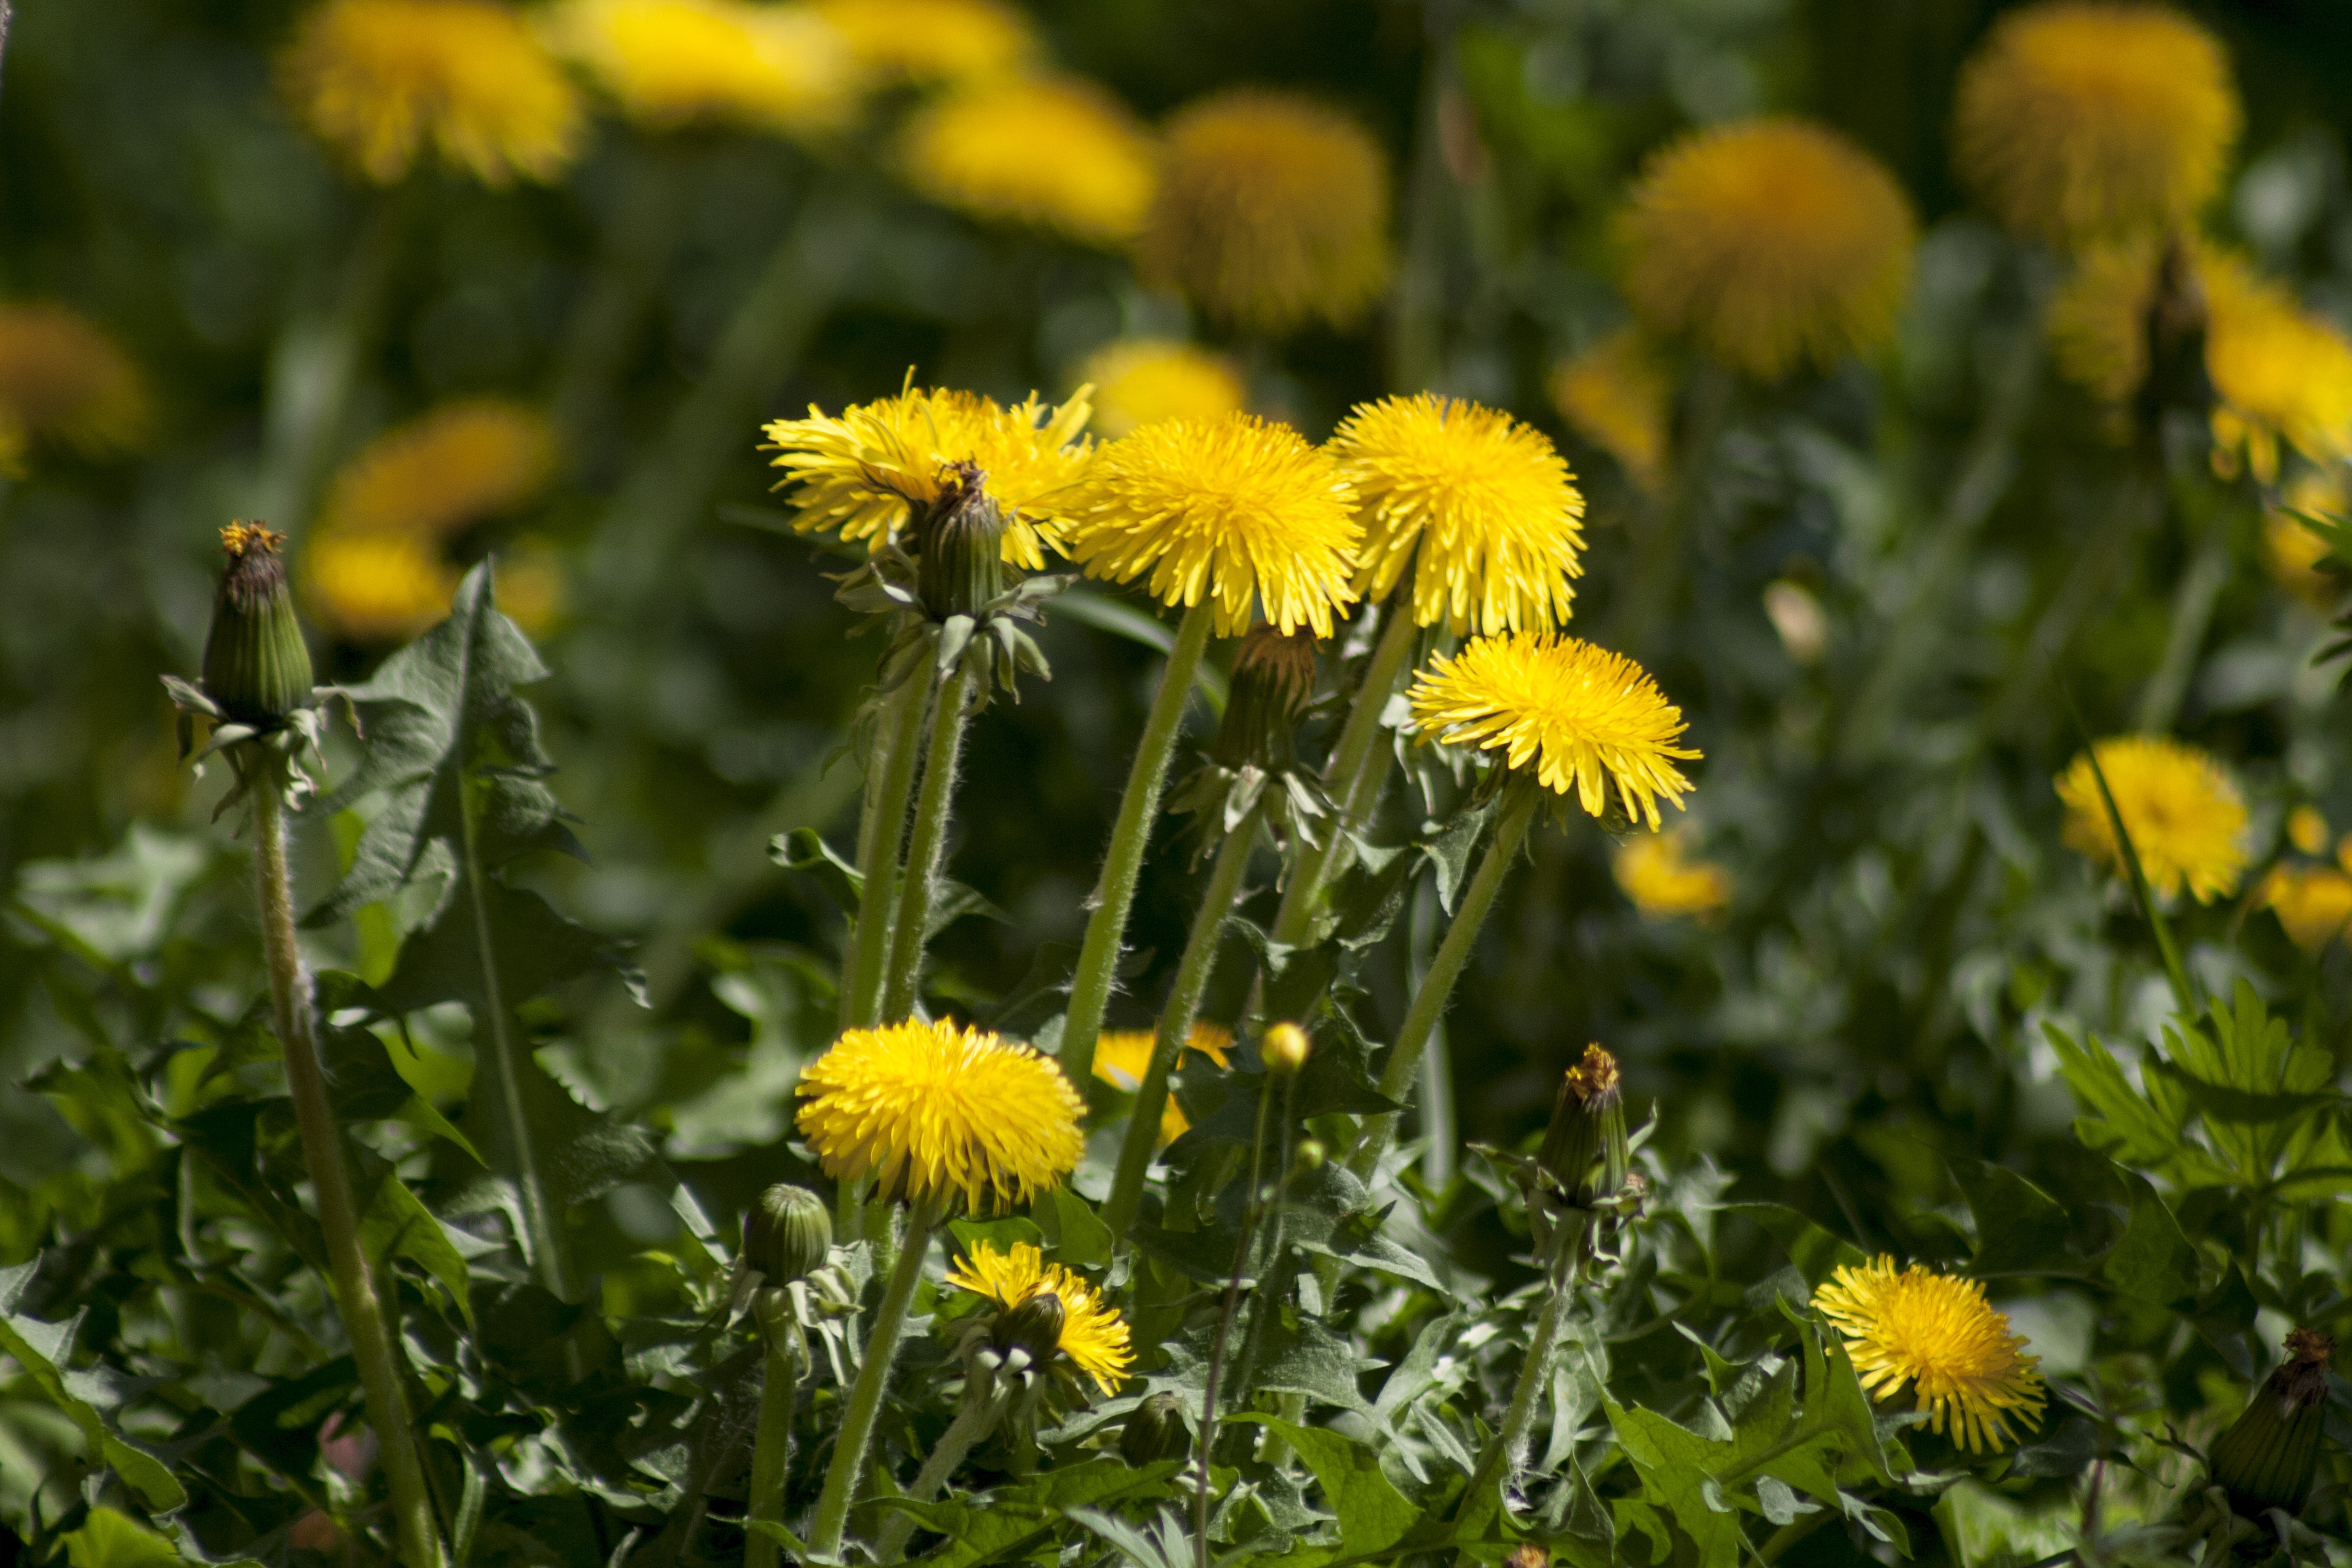
blossom, plant, field, meadow, dandelion, prairie, flower, bloom, spring, herb, botany, yellow, close, flora, yellow flower, wildflower, flowers, buttercup, yellow flowers, flowering plant, daisy family, annual plant, land plant, chamaemelum nobile, flatweed